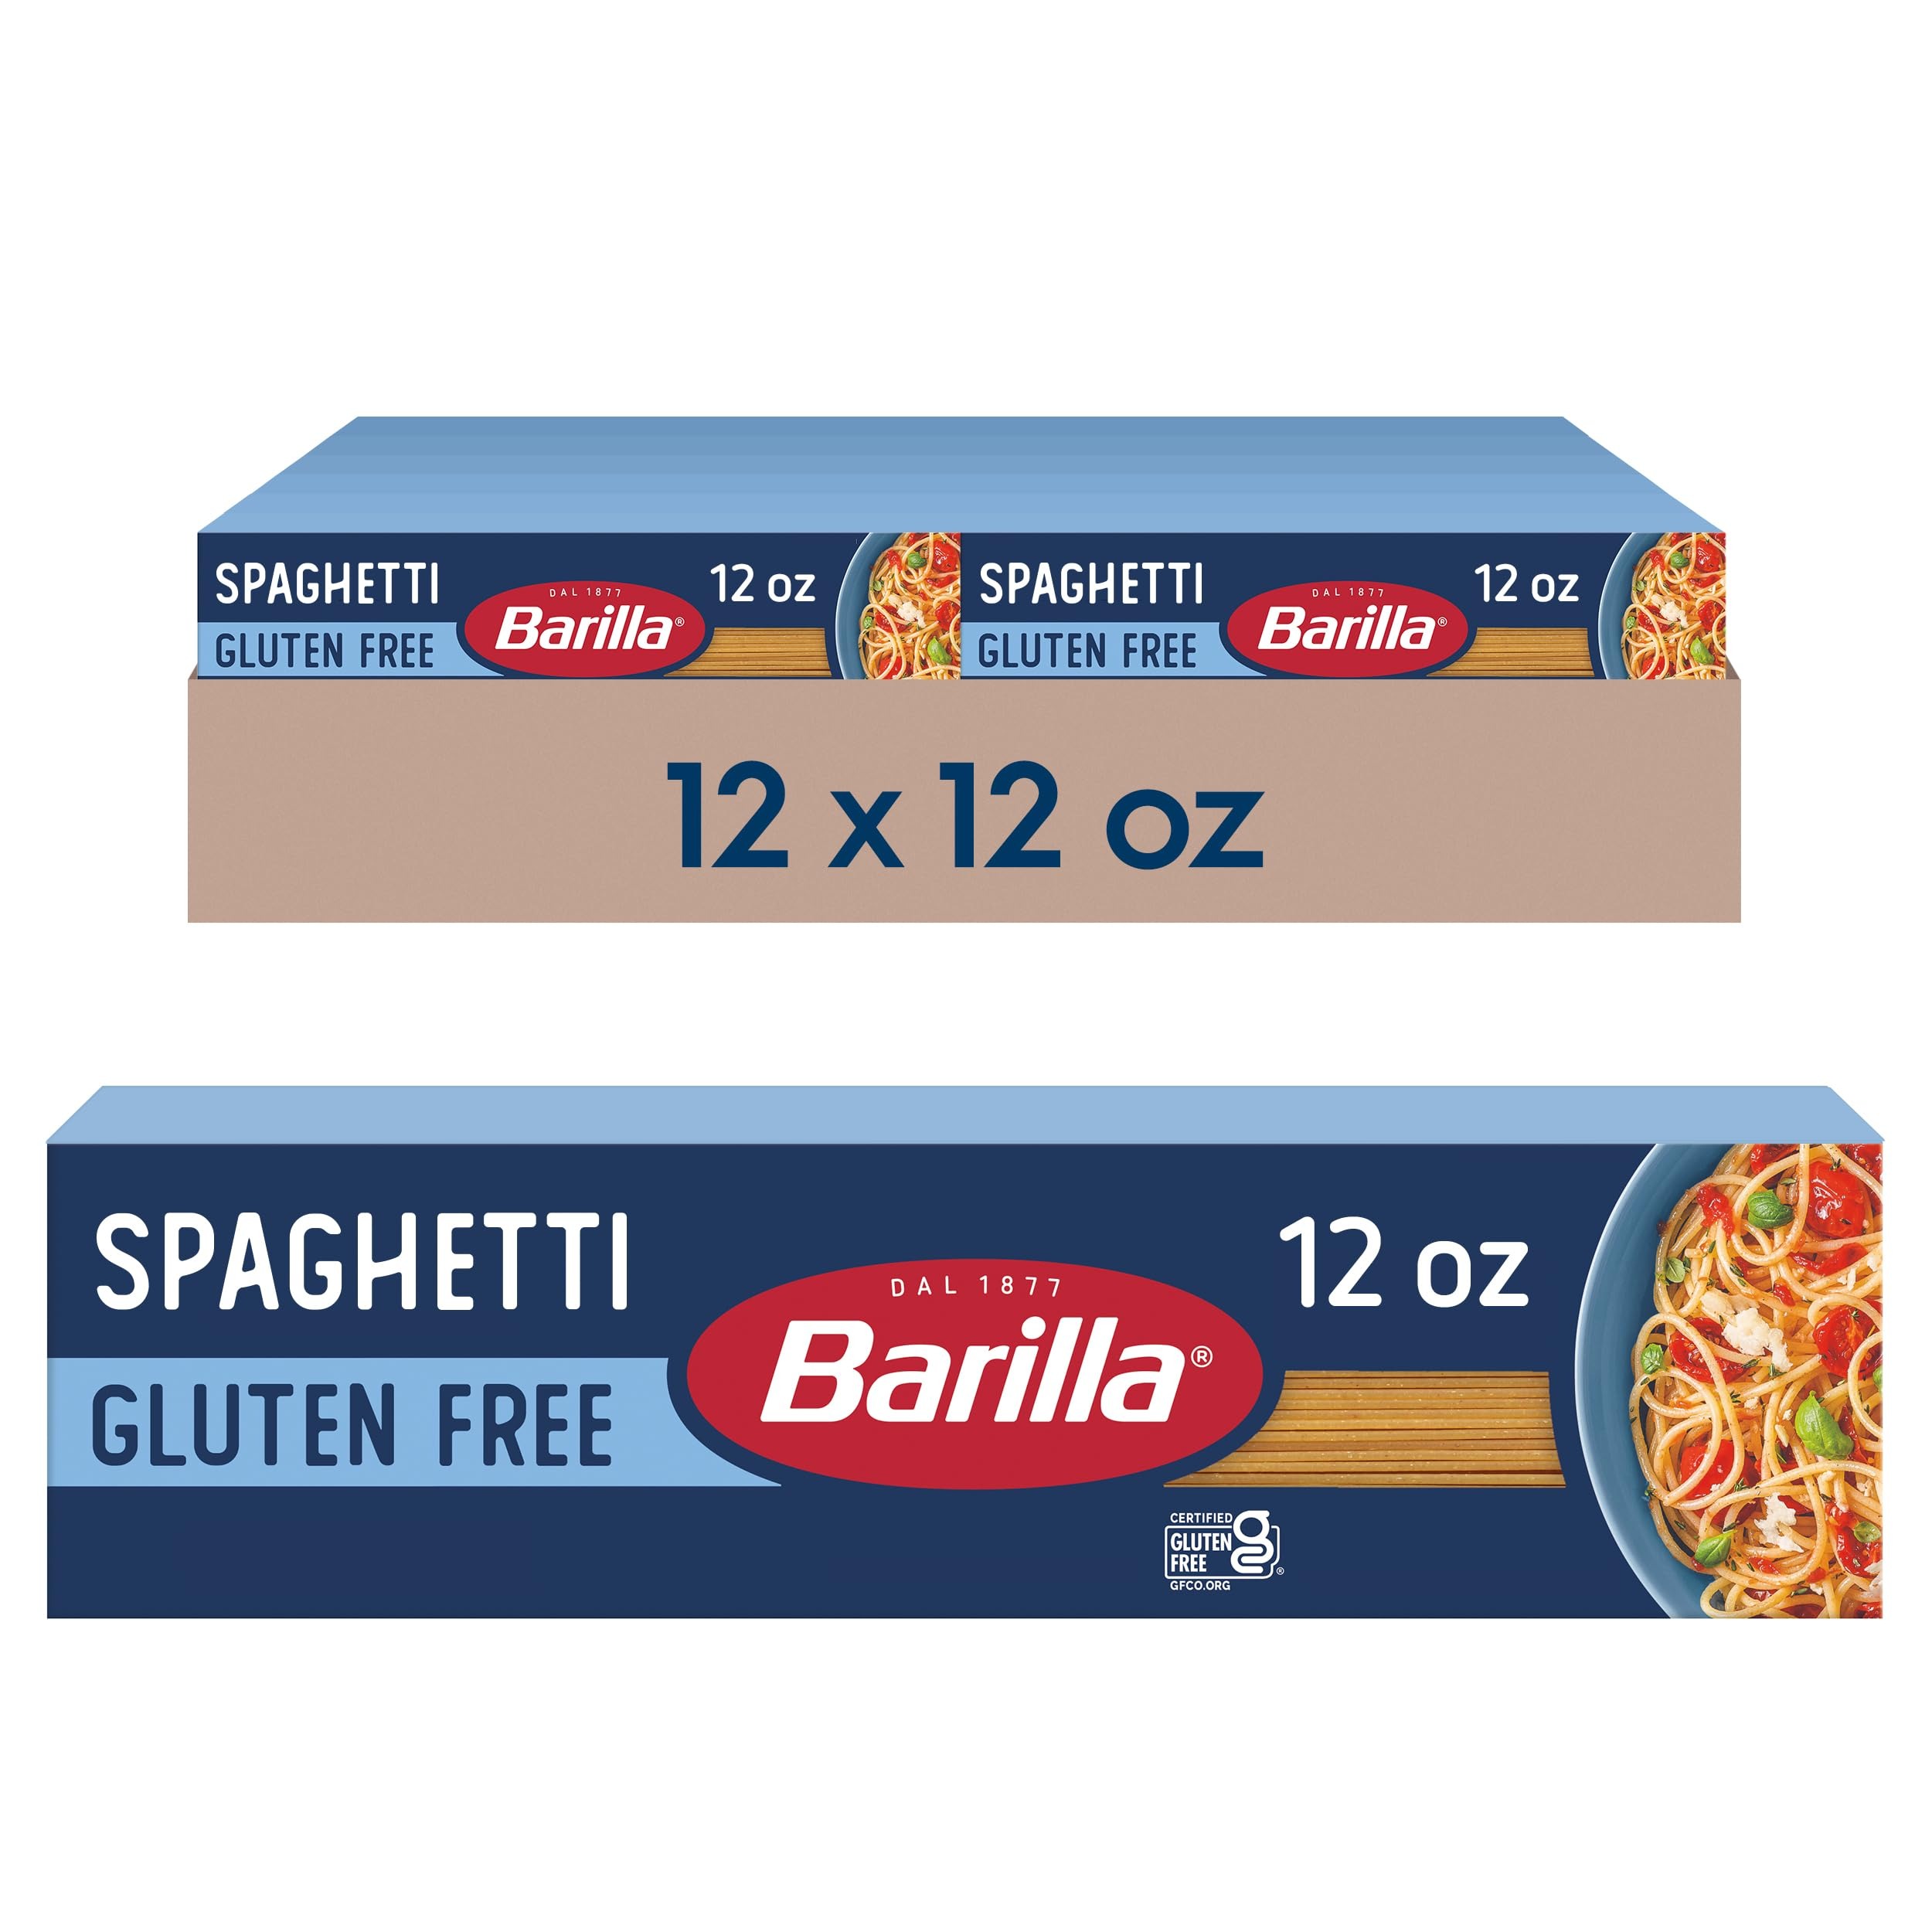
Item Name: BARILLA Gluten Free Spaghetti, 12 ounce, Pack of 12
Bullet Point 1: GLUTEN FREE PASTA: Produced in a dedicated gluten free facility and made with 2 main ingredients - corn and rice
Bullet Point 2: MAKE DELICIOUS PASTA MEALS: Serve this spaghetti with a tomato sauce, fresh vegetables, or fish for an authentic Italian feast
Bullet Point 3: GREAT TASTING PASTA: Classic pasta taste and al dente texture you expect from BARILLA perfect for the whole family
Bullet Point 4: FREE FROM MAJOR ALLERGENS: This pasta is gluten free, fish free, lactose free, peanut free, shell fish free, tree nut free and soy free; Suitable for vegans and vegetarians
Bullet Point 5: NON-GMO GLUTEN FREE PASTA: Gluten free spaghetti is crafted with the highest quality Non-GMO ingredients
Bullet Point 6: QUICK and EASY TO COOK PASTA: "Al dente" perfection in 10-11 minutes
Bullet Point 7: PASTA THE WHOLE FAMILY CAN ENJOY: Feel good about including BARILLA Gluten Free in your favorite pasta dishes
Bullet Point 8: SPAGHETTI: The most popular pasta shape in Italy, spaghetti gets its name from the word spaghi meaning 'lengths of cord'
Bullet Point 9: GET INSPIRED WITH BARILLA: Enjoy the full range of BARILLA pastas and pasta sauces, including BARILLA Ready Pasta, BARILLA Protein plus protein pasta, BARILLA Whole Grain pasta, BARILLA Veggie pasta, BARILLA Gluten Free pasta and BARILLA Organic pasta
Bullet Point 10: GLUTEN FREE SPAGHETTI: Each 12 ounce box contains about 6, 2-ounce servings of gluten free spaghetti
Value: 144.0
Unit: Ounce

Price: 4.645